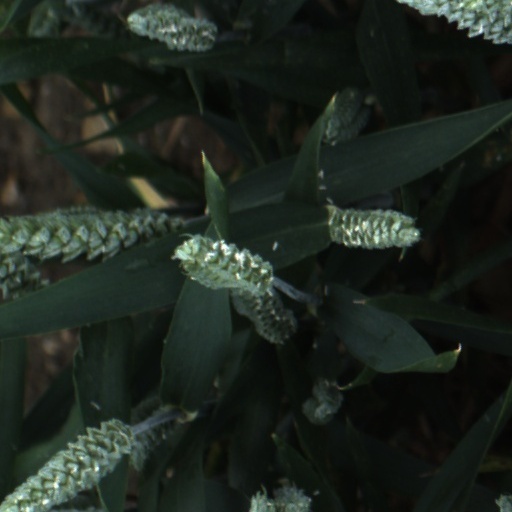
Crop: wheat